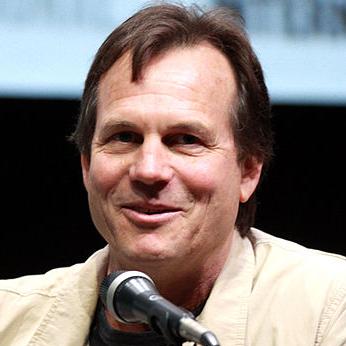
Age: 57